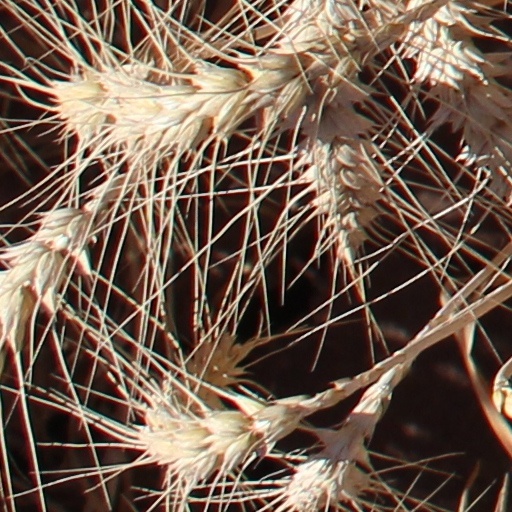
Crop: wheat